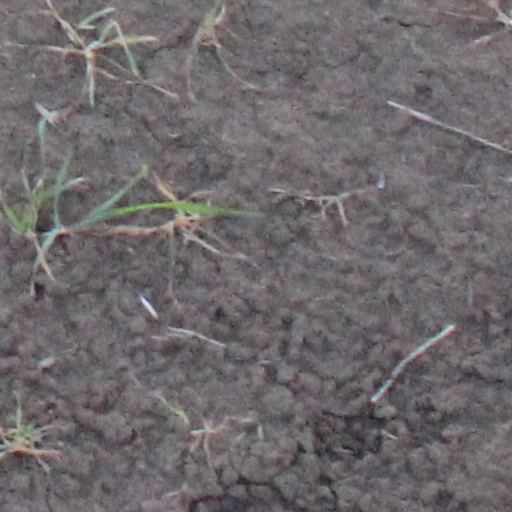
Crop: wheat